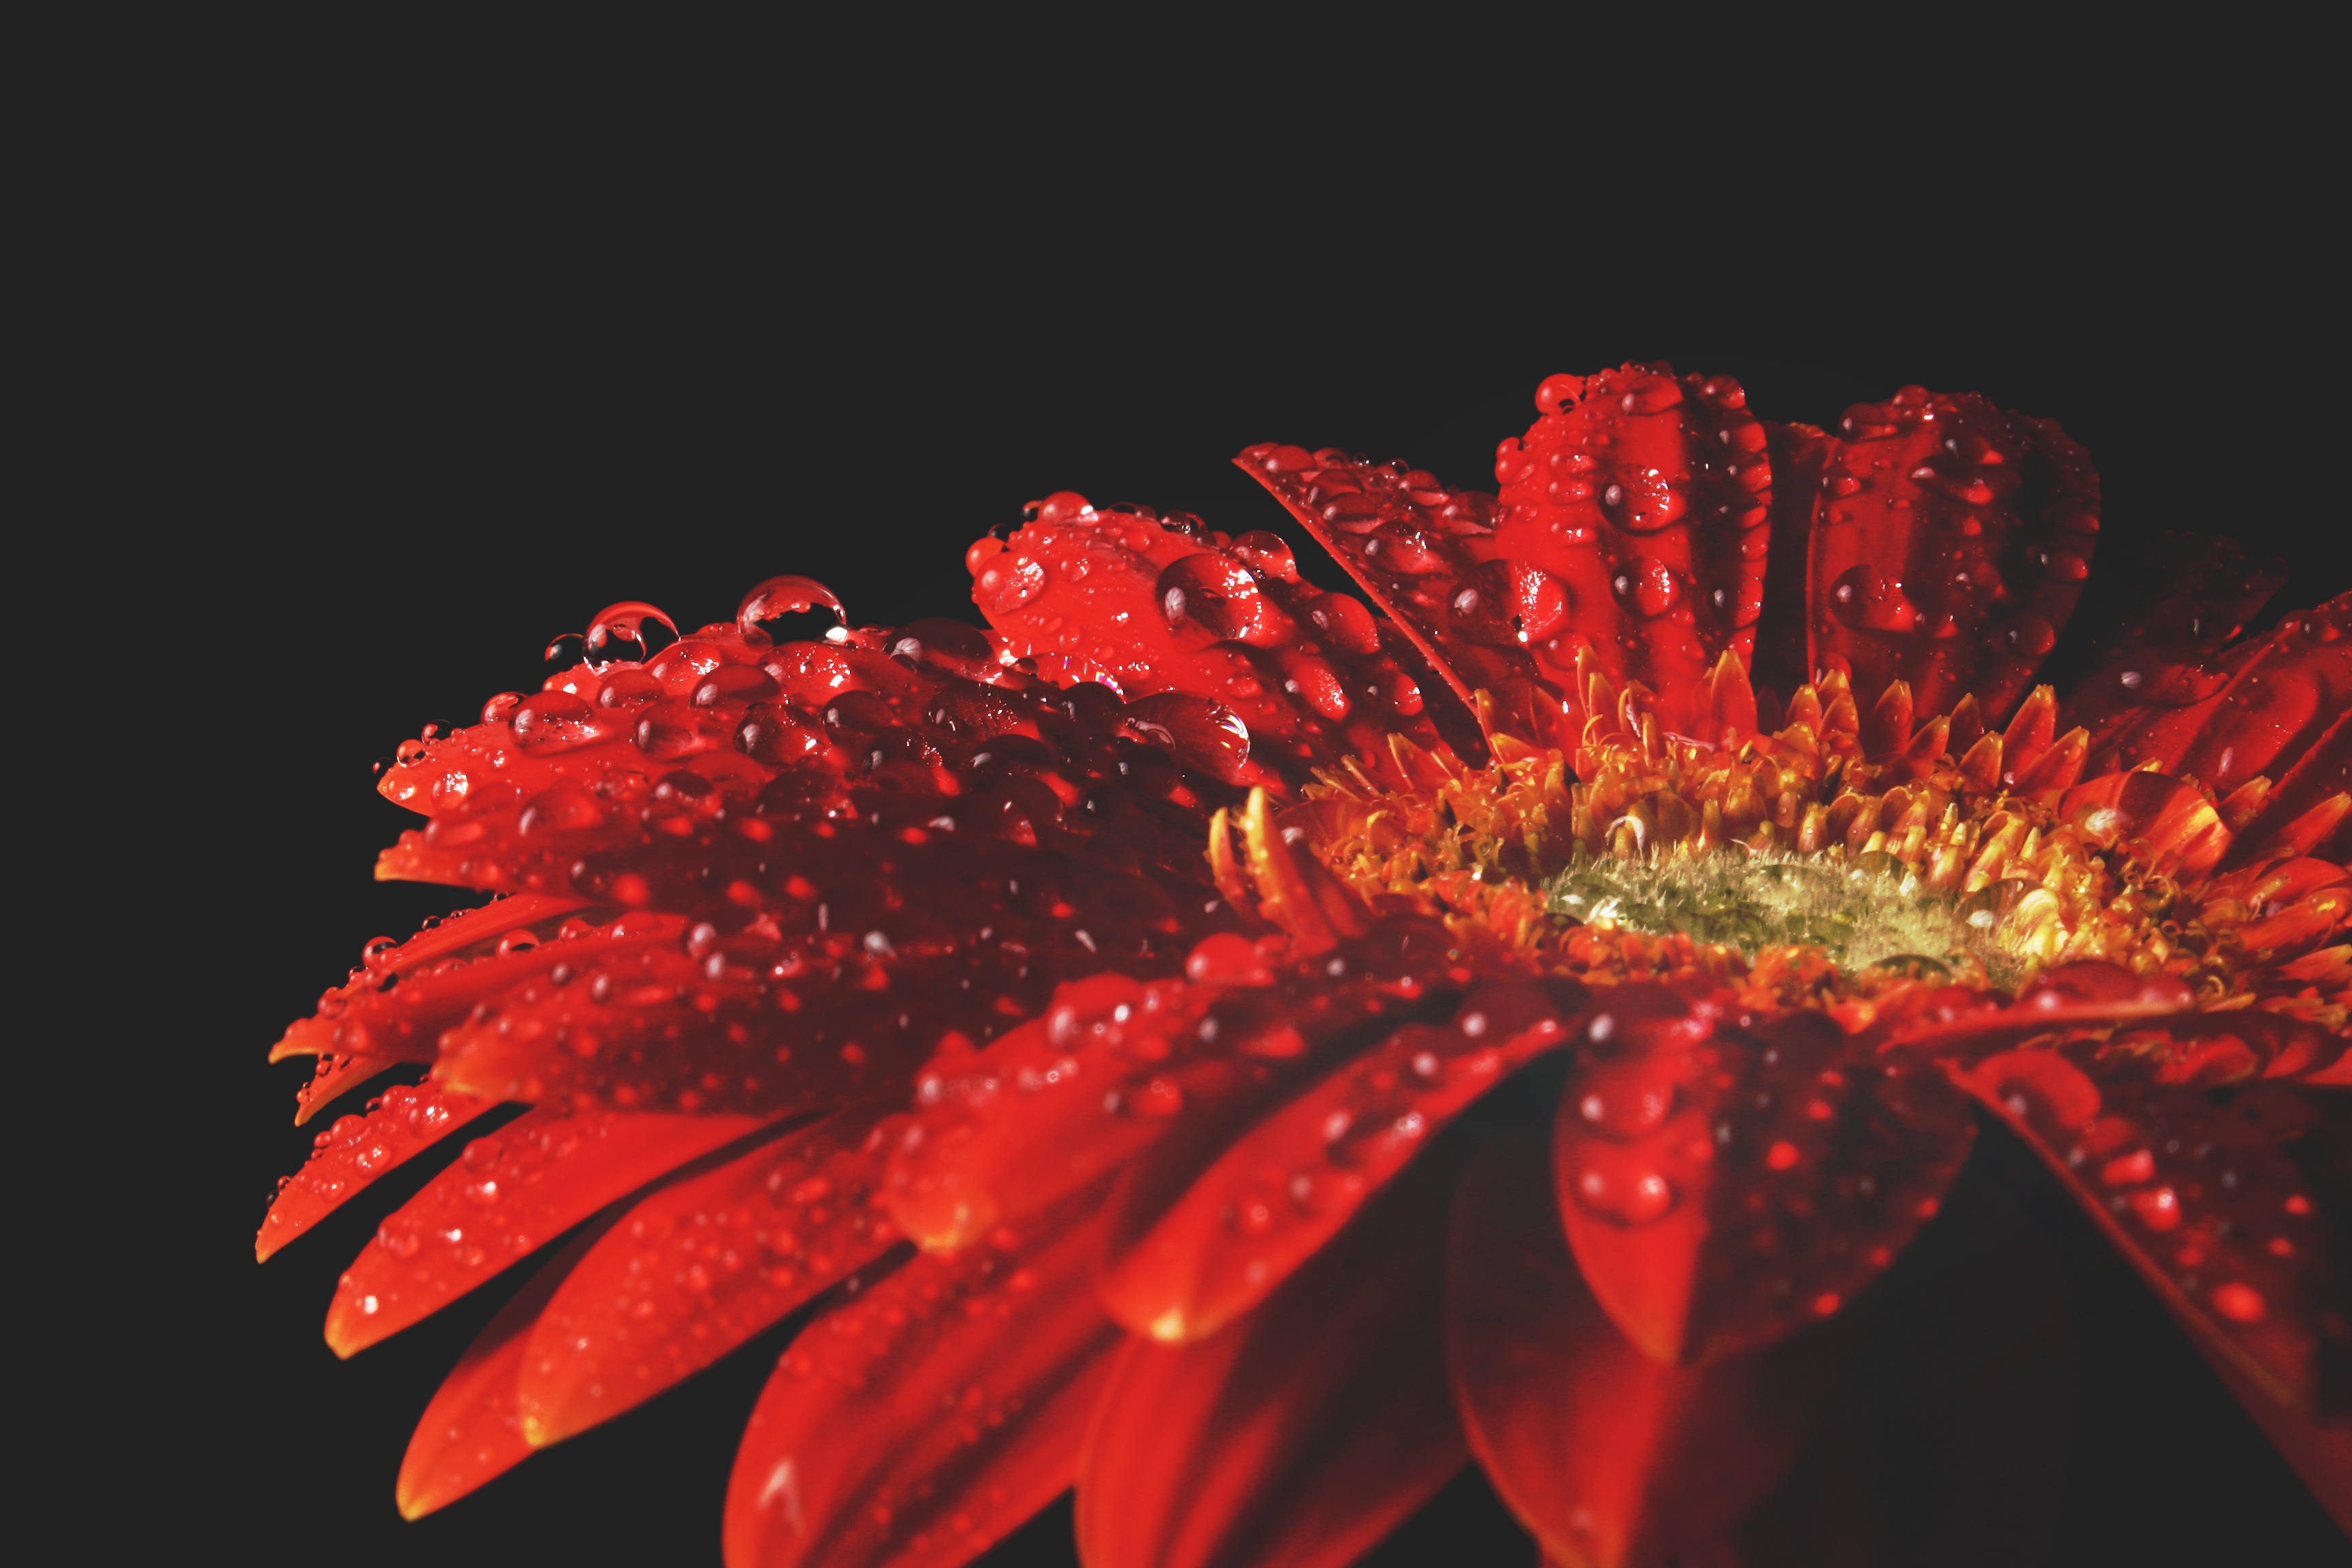
blossom, plant, flower, petal, bloom, pollen, red, black, close, flora, close up, background image, red flower, background, decorative, gerbera, floristry, drop of water, moisture, text freedom, composites, macro photography, flowering plant, daisy family, red gerbera, still life photography, plant stem, computer wallpaper